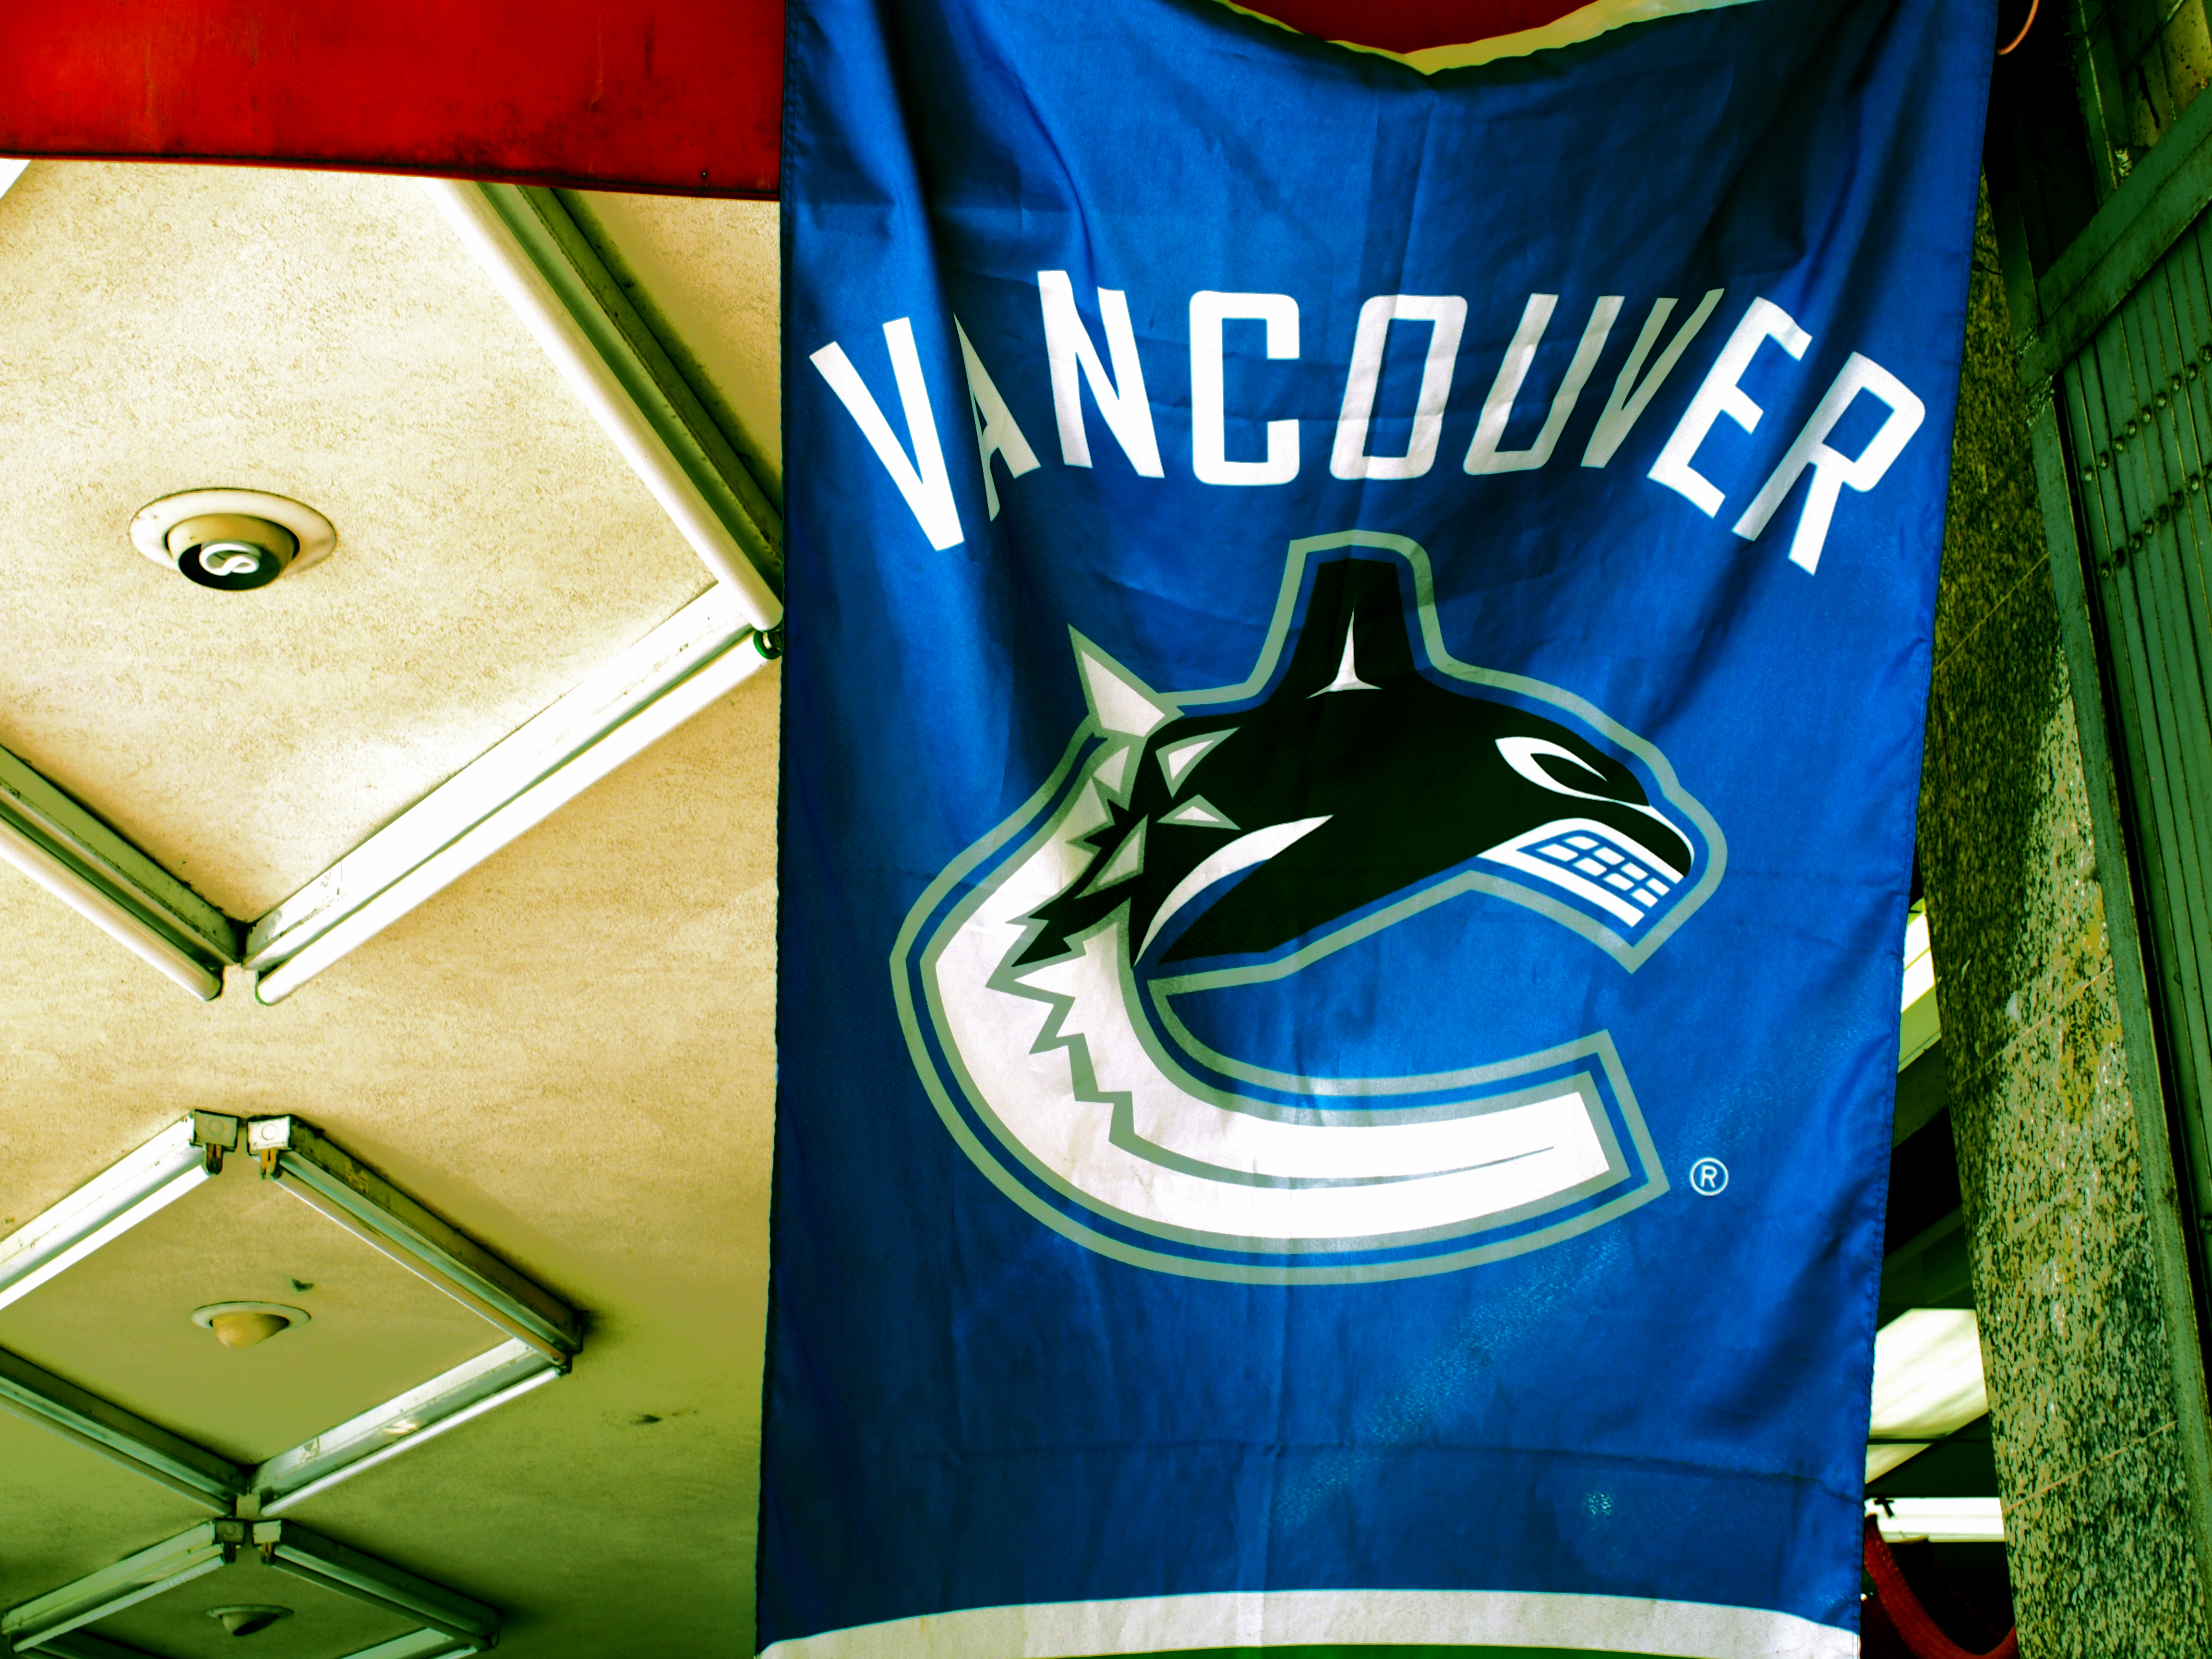
green, banner, hockey, brand, whale, orca, nhl, vancouvercanucks, t shirt